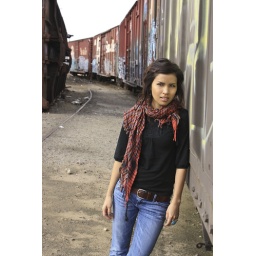
Downtown. Lovely Alycia modeling by the old derailed train sitting silently in the industrial part of town.